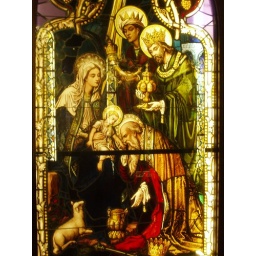
One of the many stained glass windows in the Smith Museum